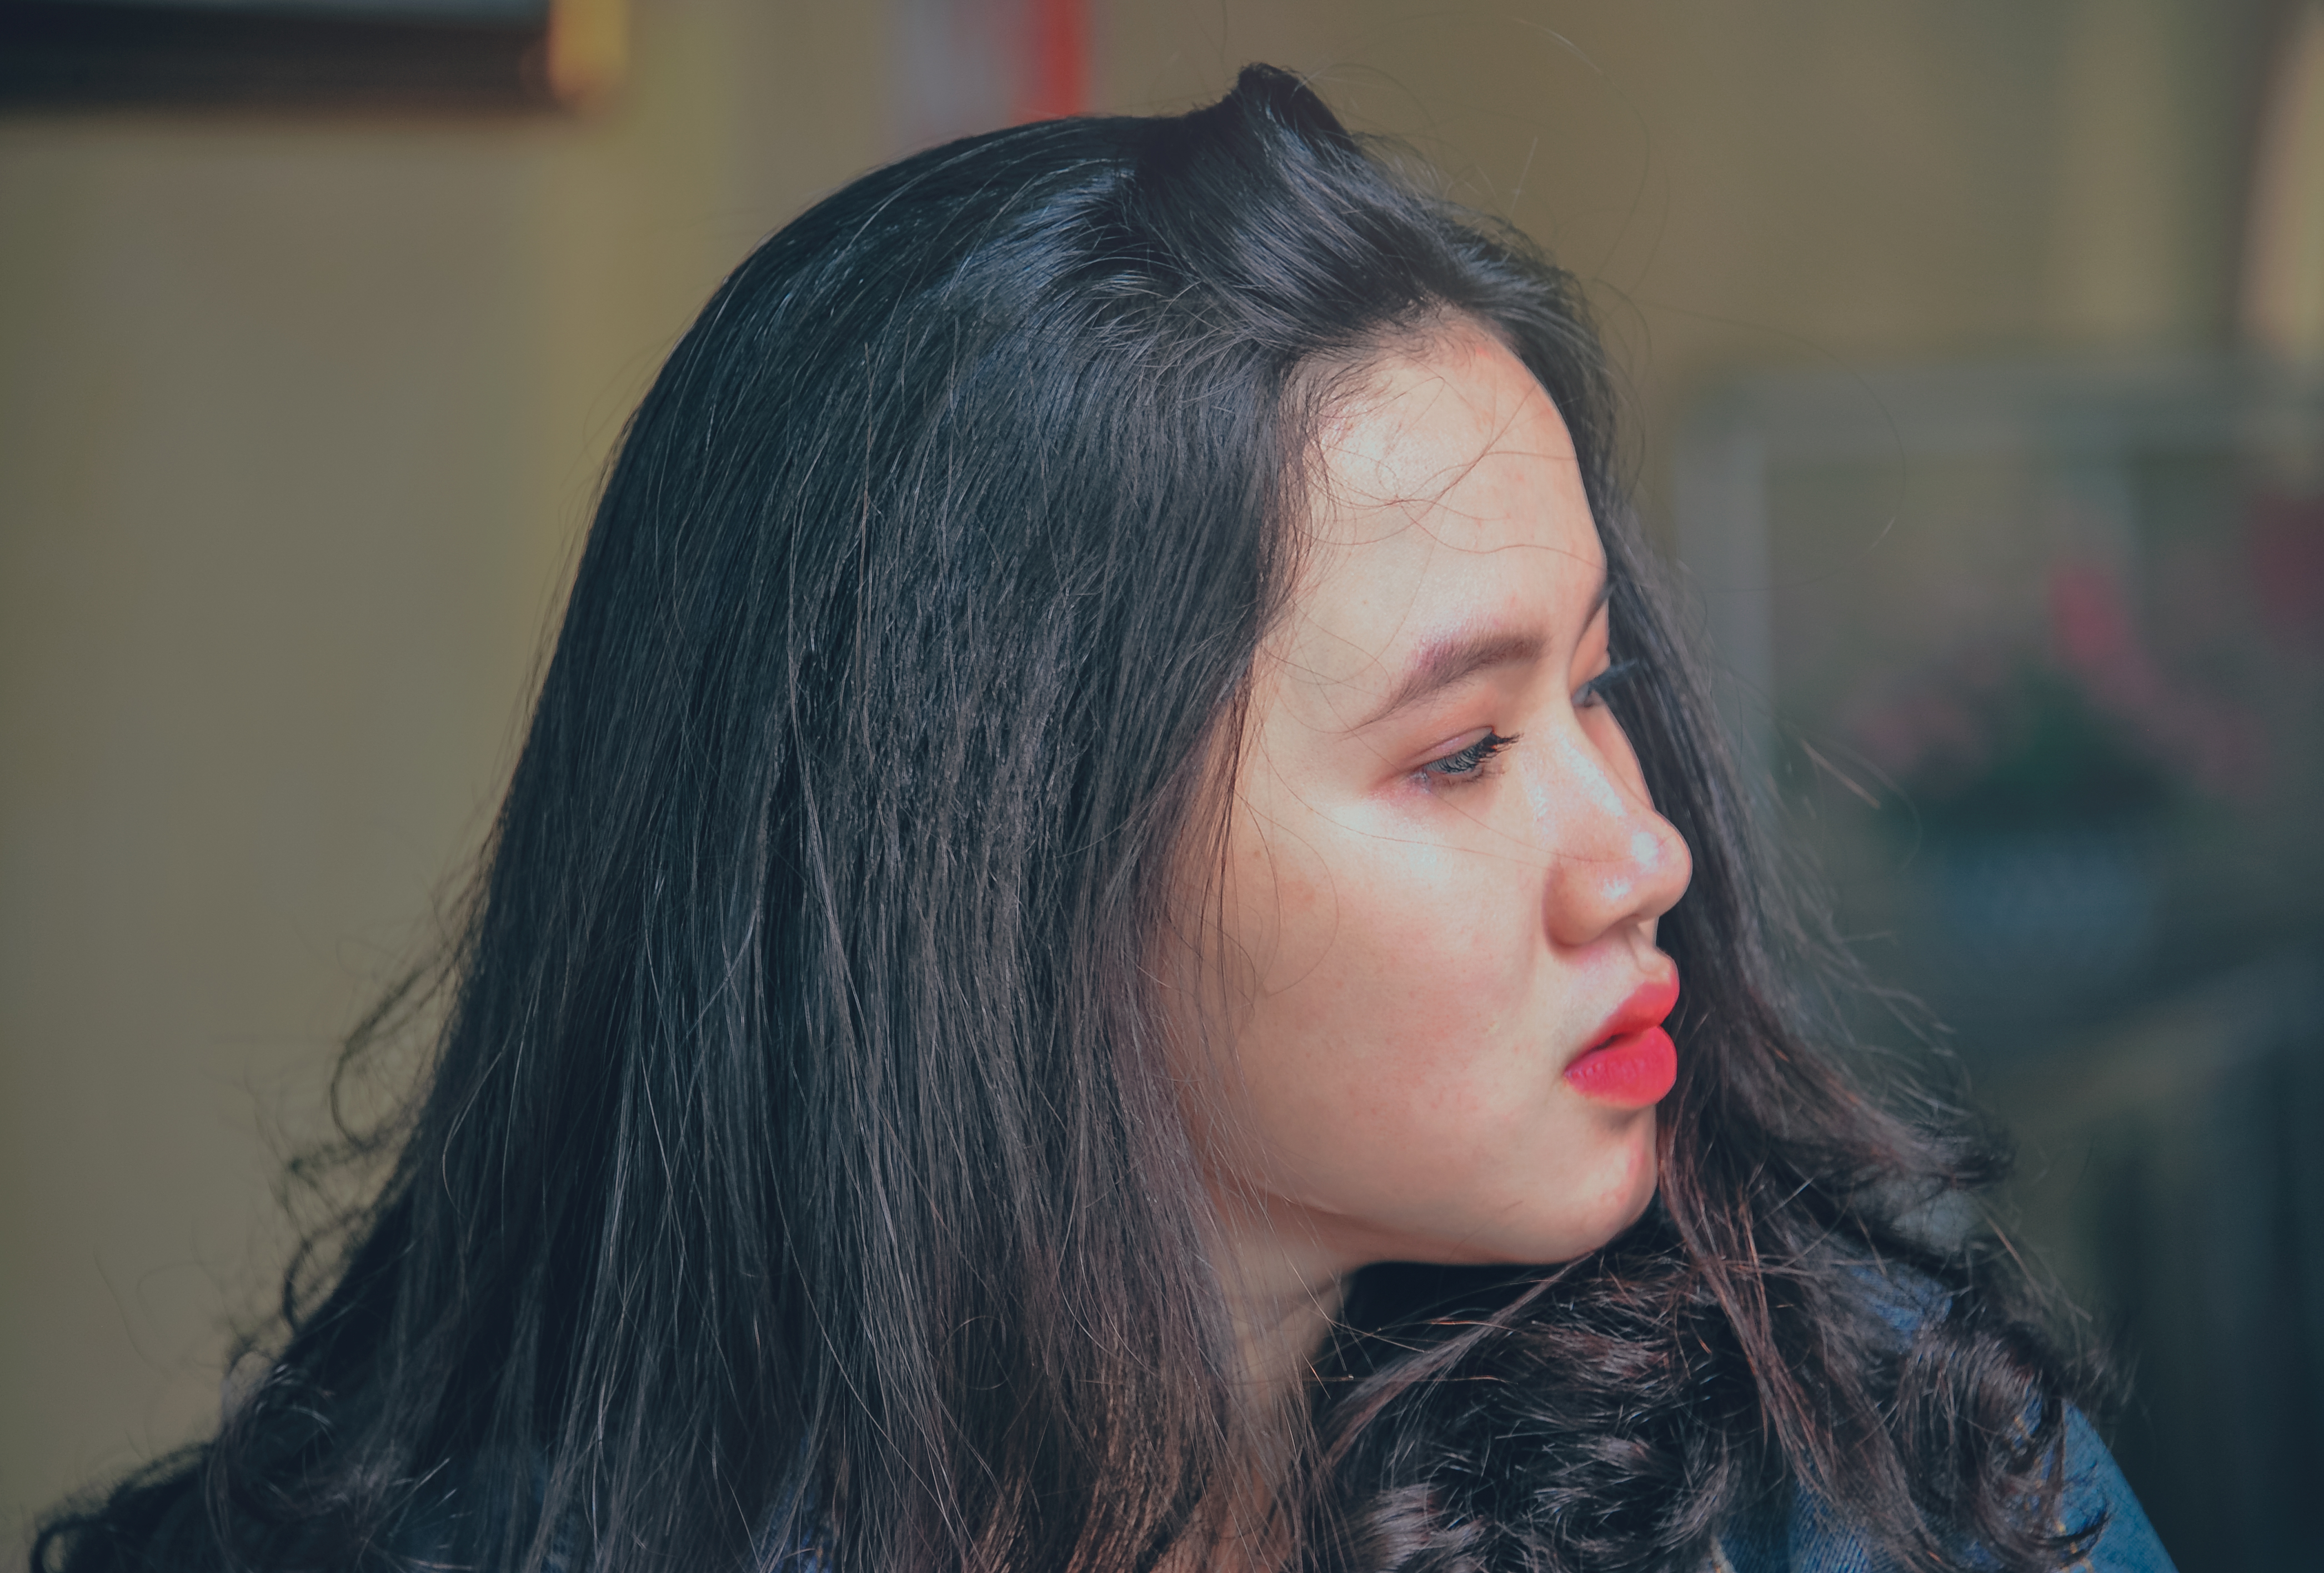
beautiful, girl, hair, human hair color, nose, beauty, lady, hairstyle, chin, cheek, black hair, forehead, portrait, smile, long hair, lip, fun, brown hair, portrait photography, hair coloring, bangs, ear